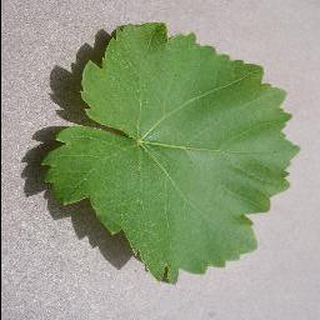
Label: healthy_grape